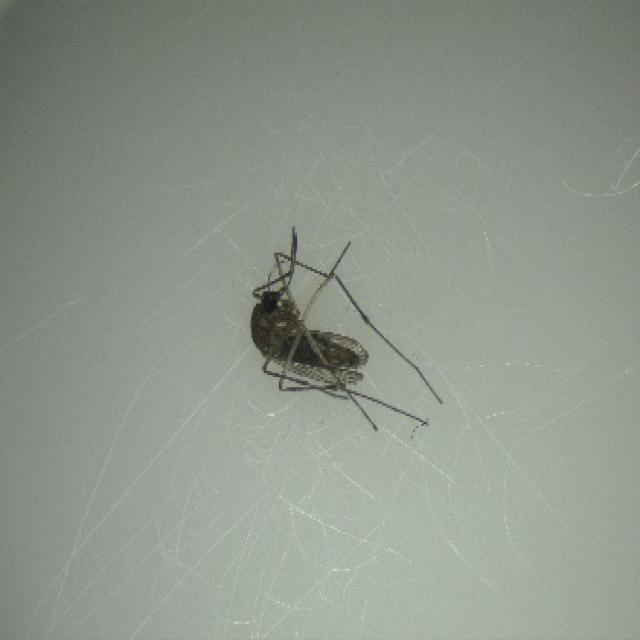
Species: culex_tritaeniorhynchus